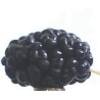
Label: mulberry